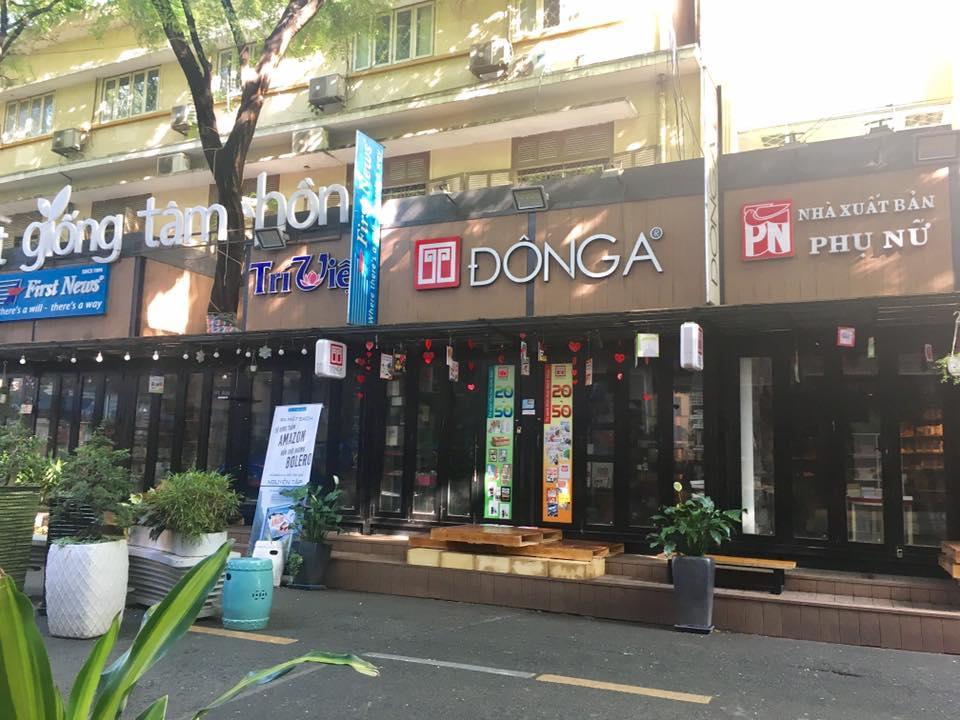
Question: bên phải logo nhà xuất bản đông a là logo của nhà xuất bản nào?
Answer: nhà xuất bản phụ nữ